Berkan Durmaz

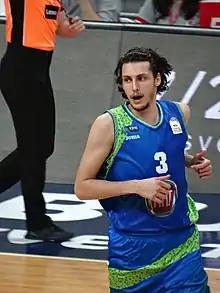
Image of Berkan Durmaz

Berkan Durmaz (born February 20, 1997) is a Turkish professional basketball player for Türk Telekom of the Basketbol Süper Ligi (BSL) and the EuroCup. Standing at 6 ft 9 in (2.06 m), he plays as power forward.